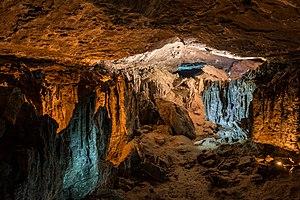
Le Tatarstan ou République du Tatarstan est une république de la fédération de Russie, située sur le bassin de la Volga, qui tire son nom du peuple tatar, et dont la capitale est Kazan. L'origine ethnique des habitants de la région est très diverse : Tatars, mais aussi Russes, Tchouvaches, Bachkirs, Géorgiens, etc.